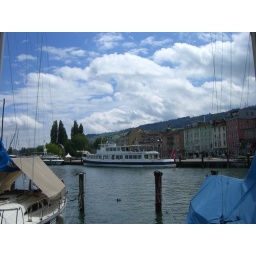
Lakeside houses and a lake cruise boat in Rorschach (CIMG6096)